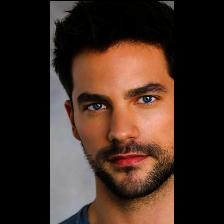
Label: Human